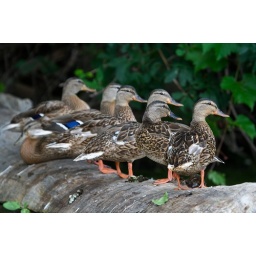
A group of ducks sitting on a log in a Minnesota lakes.